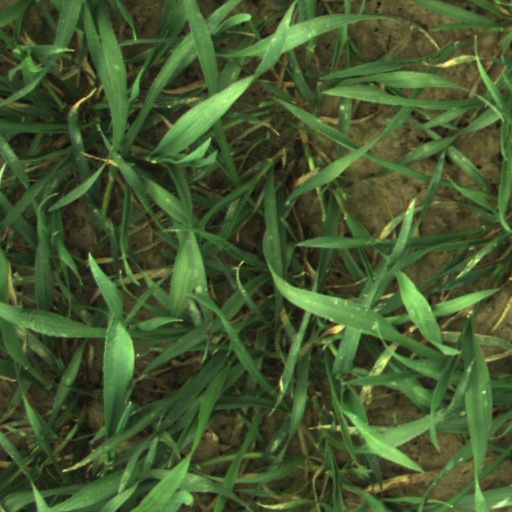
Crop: wheat